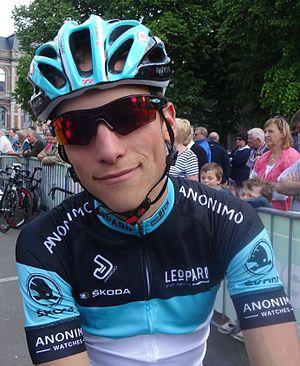
Reportage réalisé le samedi 17 mai à l'occasion du départ du Grand Prix Criquielion 2014 à Boussu, Belgique.
La saison 2014 de l'équipe cycliste Leopard Development est la troisième de cette équipe, lancée en 2012.